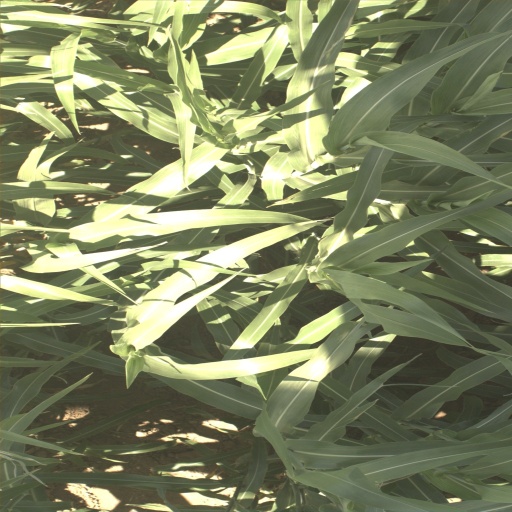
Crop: sorghum